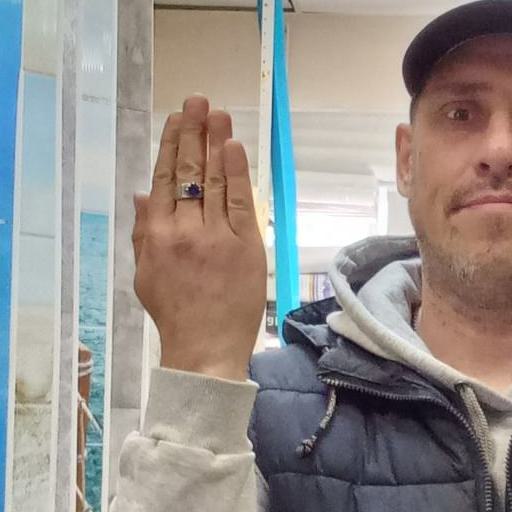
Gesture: stop_inverted